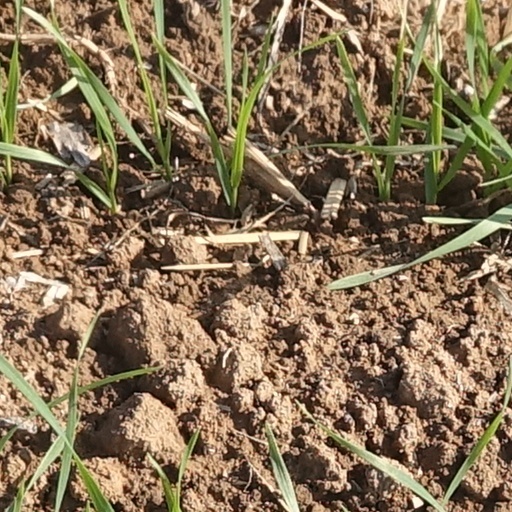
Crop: wheat